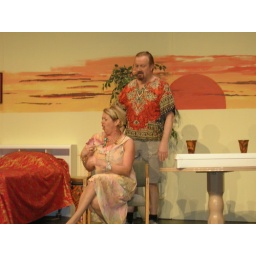
Ham in the dog house